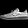
Label: Sneaker